Edge loop

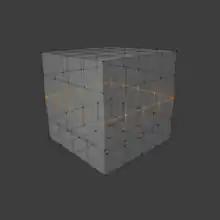
Example of an edge loop on a cube

In a stricter sense, an edge loop is defined as a set of edges where the loop follows the middle edge in every 'four way junction'. The loop will end when it encounters another type of junction (three or five way, for example). Take an edge on a mesh surface for example, say at one end of the edge it connects with three other edges, making a four way junction. If you follow the middle 'road' each time, you would either end up with a completed loop or the edge loop would end at another type of junction.